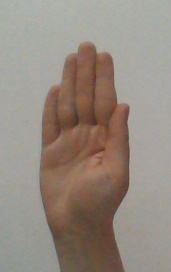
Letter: seen